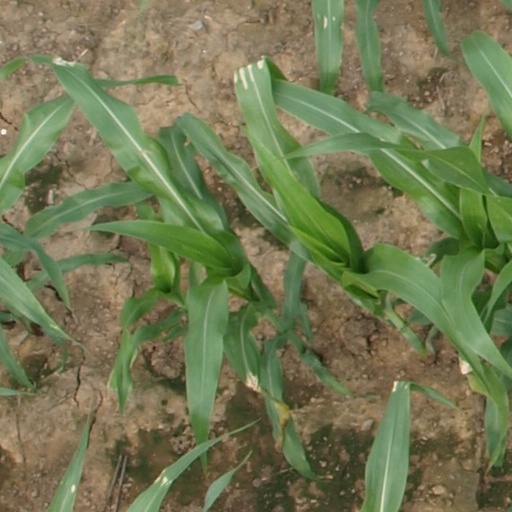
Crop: maize; corn